Foreign policy of the Jimmy Carter administration

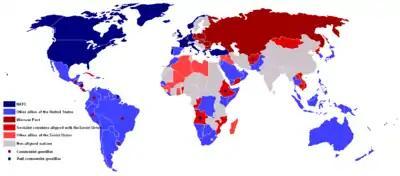
A map of the geopolitical situation in 1980

Carter took office during the Cold War, a sustained period of geopolitical tension between the United States and the Soviet Union. During the late 1960s and early 1970s, relations between the two superpowers had improved through a policy known as detente. In a reflection of the waning importance of the Cold War, some of Carter's contemporaries labeled him as the first post-Cold War president, but relations with the Soviet Union would continue to be an important factor in American foreign policy in the late 1970s and the 1980s. Many of the leading officials in the Carter administration, including Carter himself, were members of the Trilateral Commission, which de-emphasized the Cold War. The Trilateral Commission instead advocated a foreign policy focused on aid to Third World countries and improved relations with Western Europe and Japan. The central tension of the Carter administration's foreign policy was reflected in the division between Secretary of State Cyrus Vance, who sought improved relations with the Soviet Union and the Third World, and National Security Adviser Zbigniew Brzezinski, who favored confrontation with the Soviet Union on a range of issues.